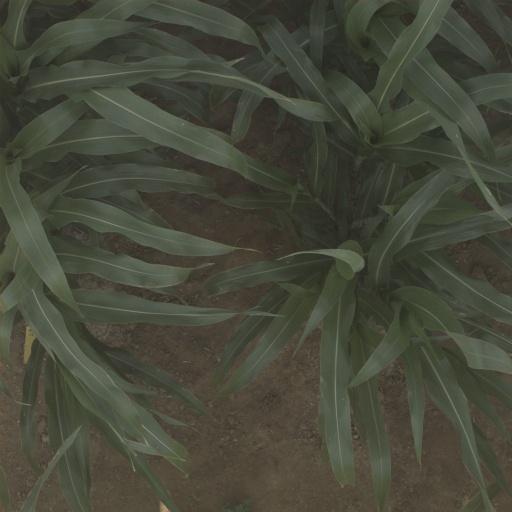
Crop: sorghum